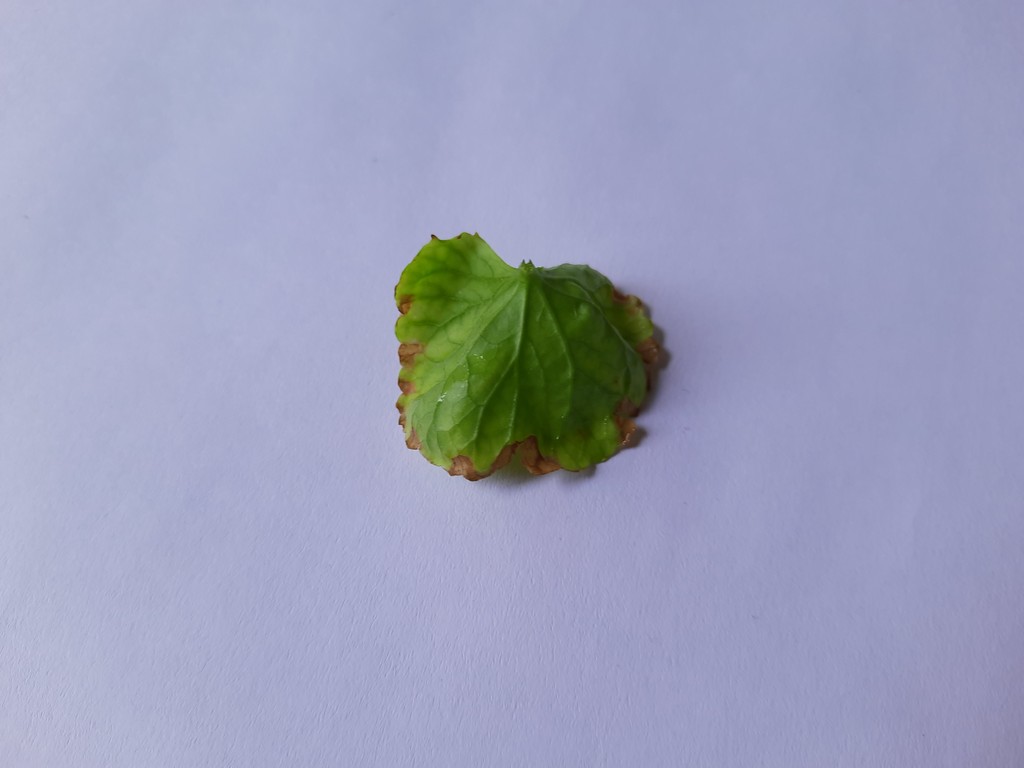
Label: Unhealthy